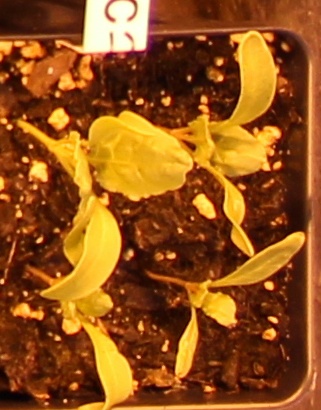
Label: Sugar beet